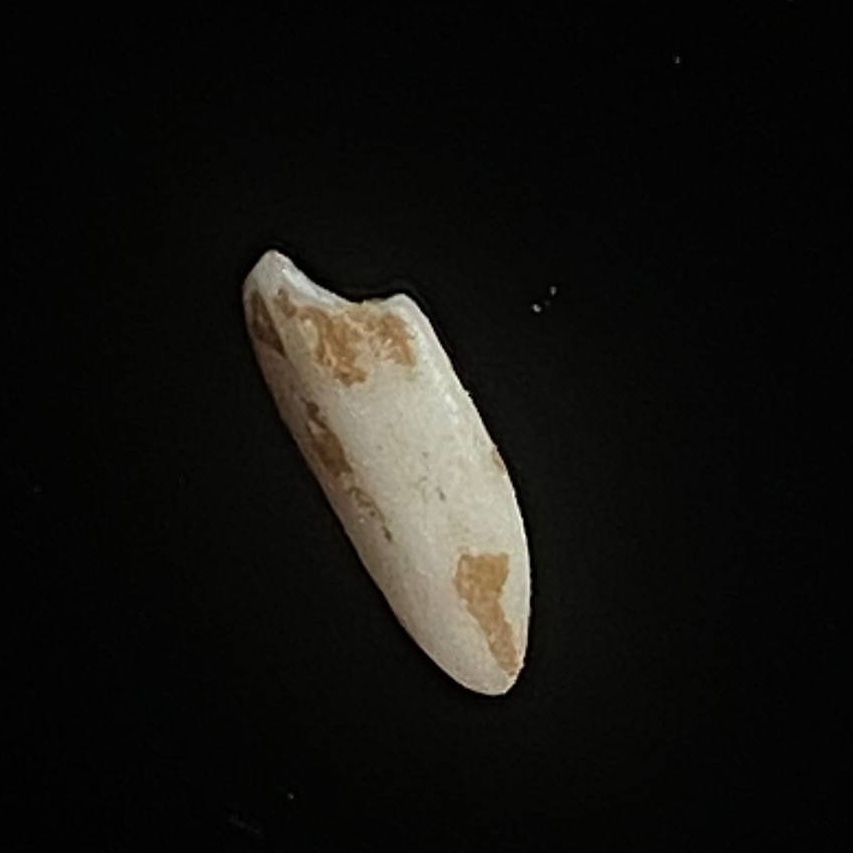
Rice variety: Lal_Binni